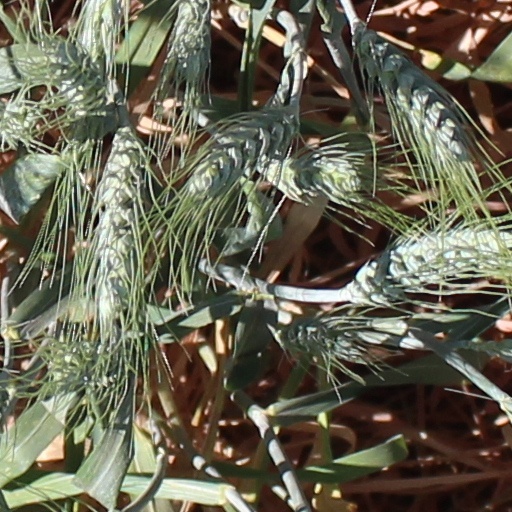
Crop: wheat